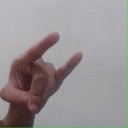
अक्षर: च